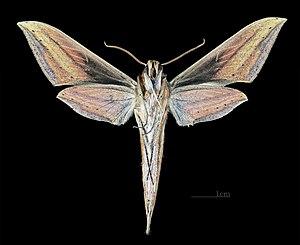
Xylophanes neoptolemus est une espèce de lépidoptères de la famille des Sphingidae, de la sous-famille des Macroglossinae, tribu des Macroglossini, sous-tribu des Choerocampina, et du genre Xylophanes.